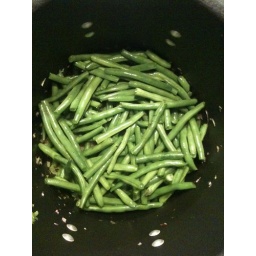
With garlic, onions, green pepper, thyme, my fresh chicken stock, these will be melting in mouths in about 3 hours.